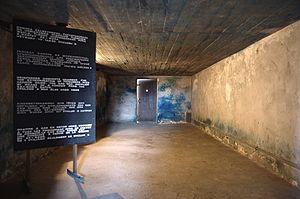
Une chambre à gaz est généralement un dispositif destiné à donner la mort, consistant en une pièce hermétiquement close dans laquelle un gaz toxique ou asphyxiant est introduit. L'agent toxique le plus communément utilisé est le cyanure d'hydrogène.
Les procès de Majdanek fut constitué d'une série de jugements rendus par la justice polonaise et allemande après la Seconde Guerre mondiale. Cette série de procès s'étale sur 30 ans, ce qui constitue le procès des crimes de guerre nazis le plus long de l'histoire. Le premier procès judiciaire des fonctionnaires du camp d'extermination de Majdanek a lieu du 27 novembre 1944 au 2 décembre 1944 à Lublin, en Pologne. Le dernier débute dans le district de Düsseldorf le 26 novembre 1975 et se termine le 30 juin 1981. Ce fut le procès le plus long et le plus cher d'Allemagne, d'une durée de 474 séances.